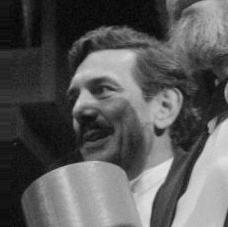
Age: 49